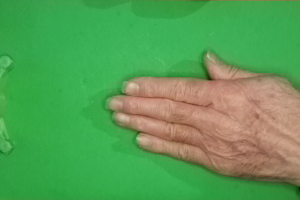
Label: paper